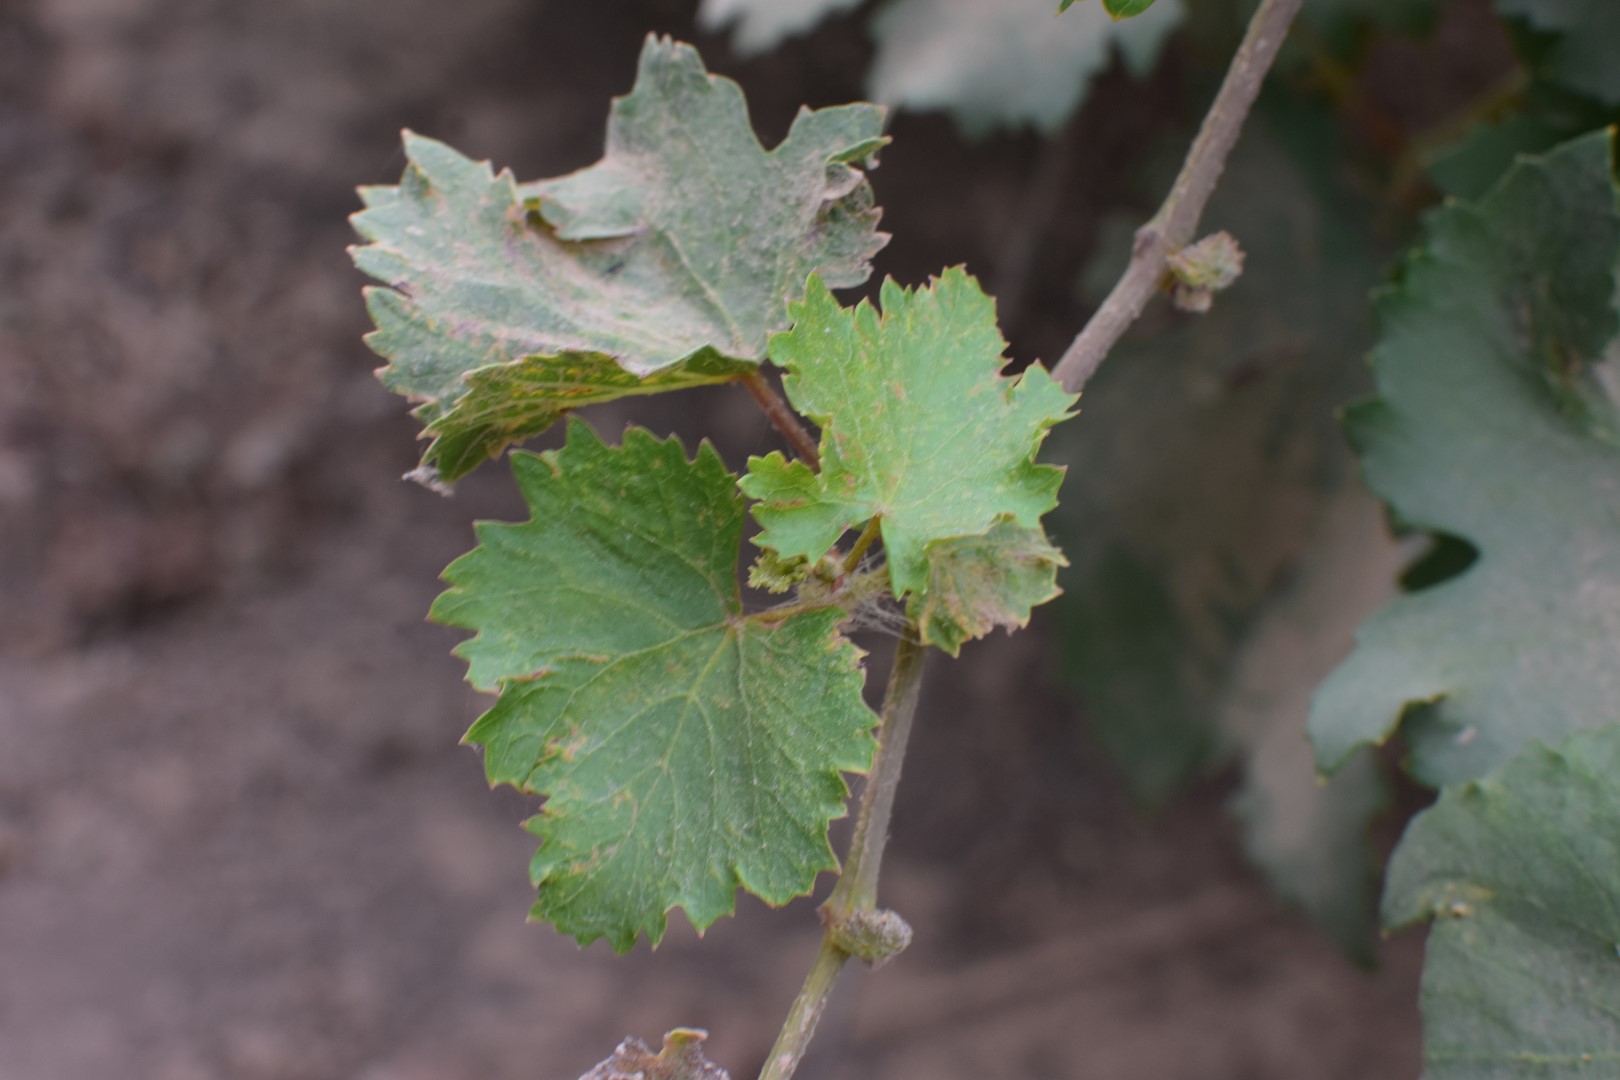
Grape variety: Kamali